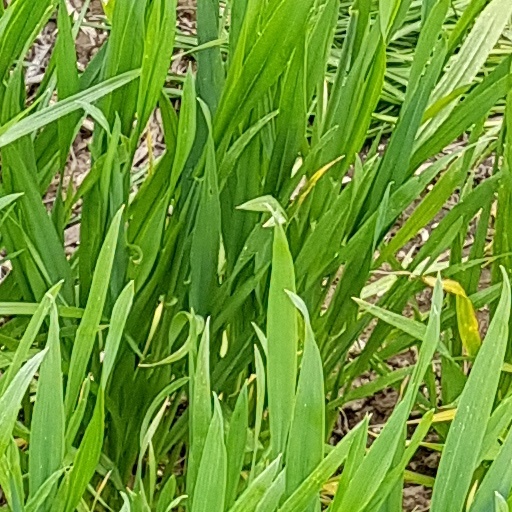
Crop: wheat